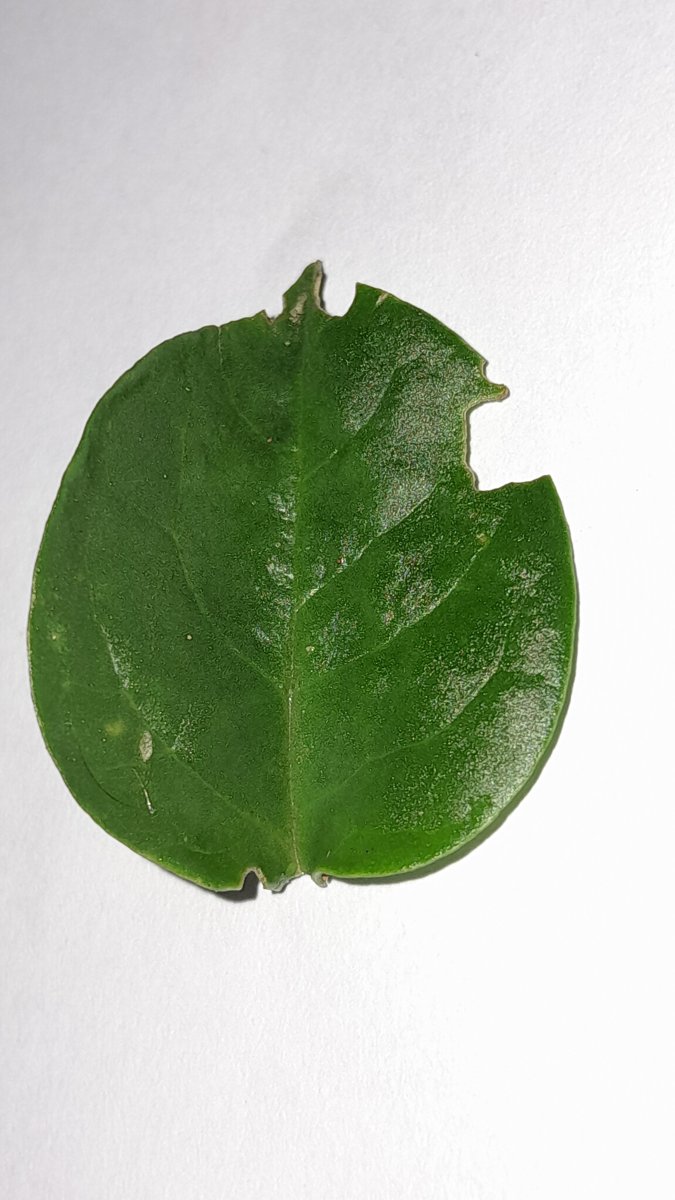
Label: Pest-Damage